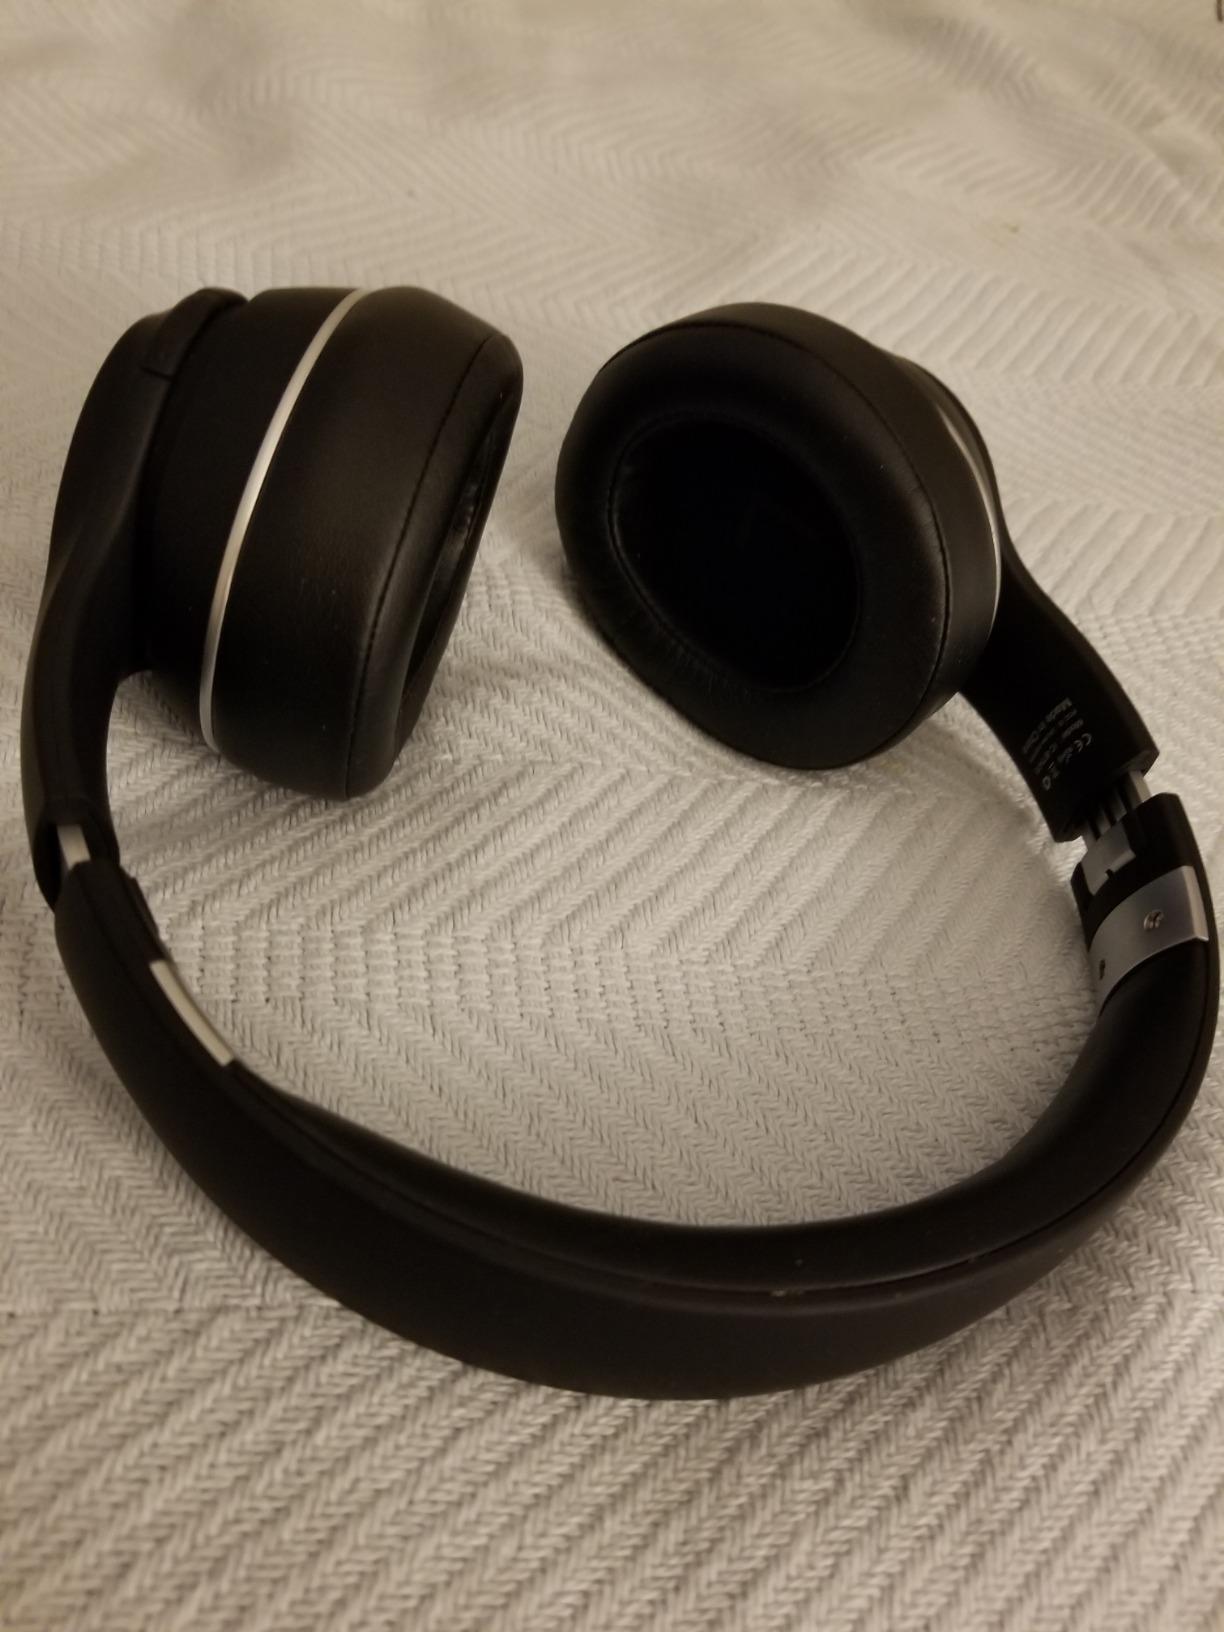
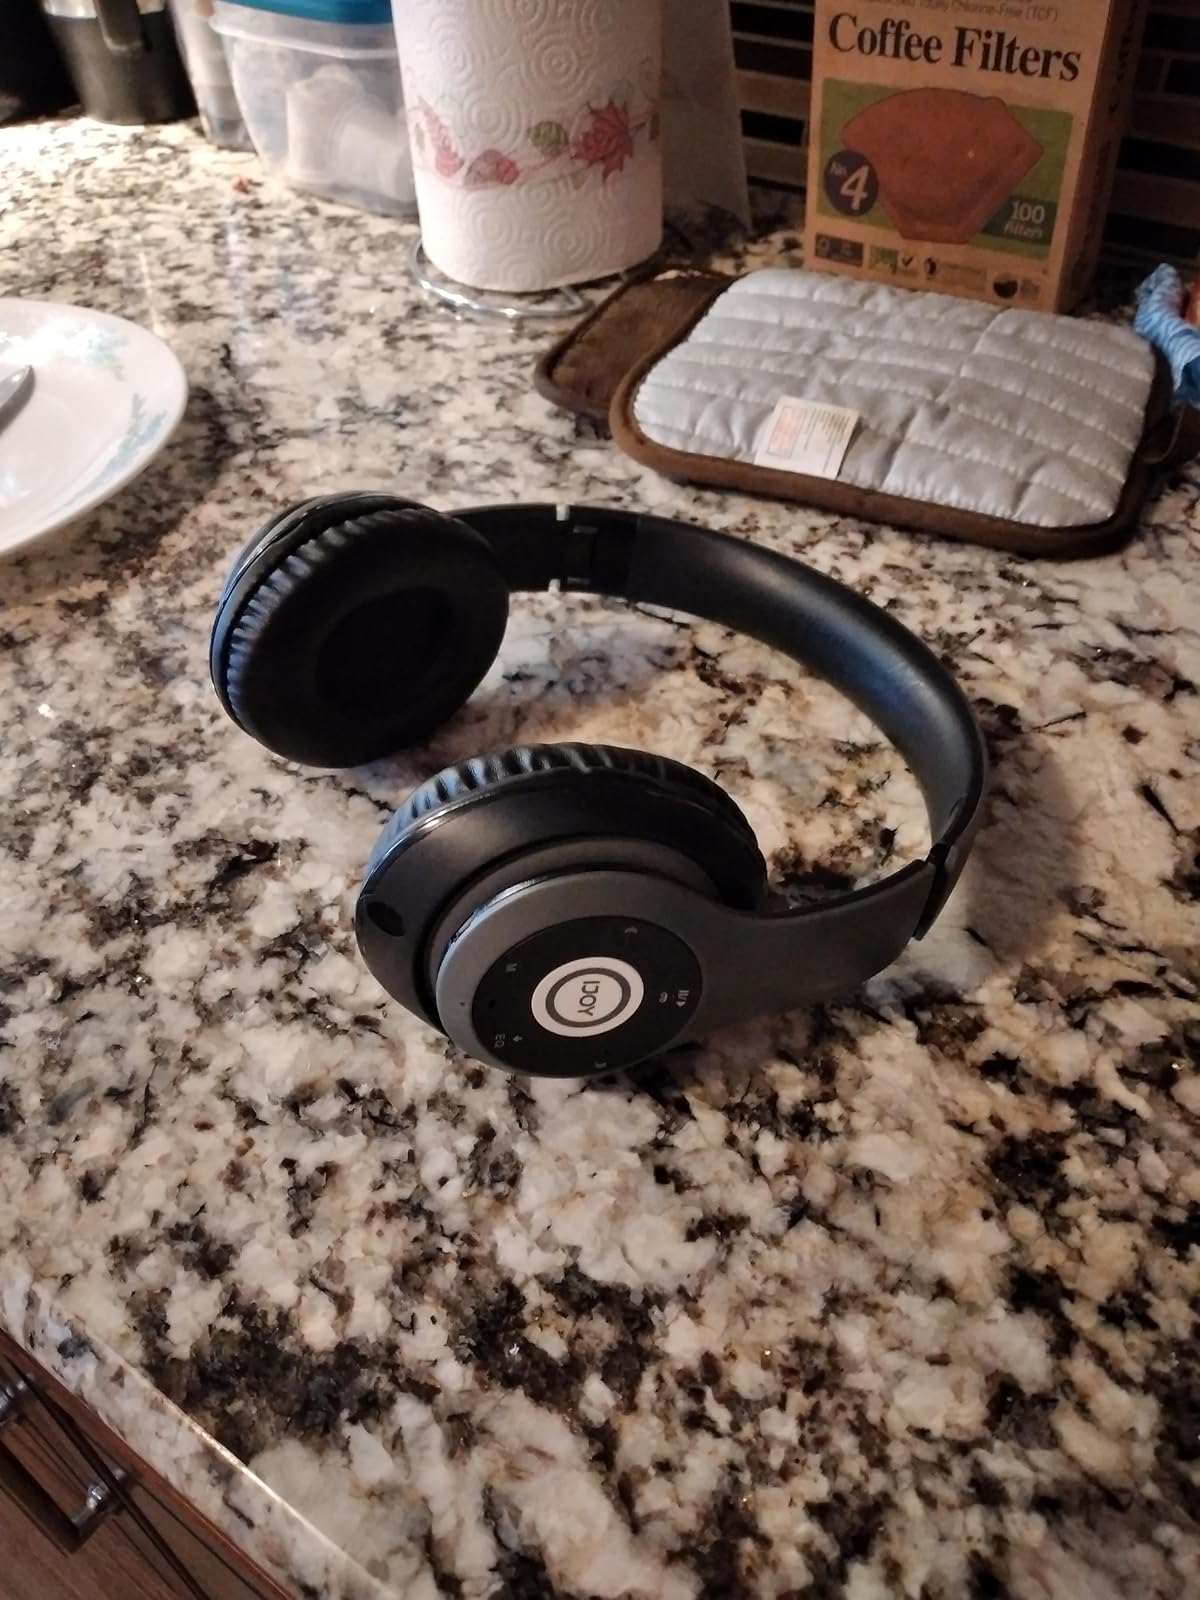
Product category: headphones
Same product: no